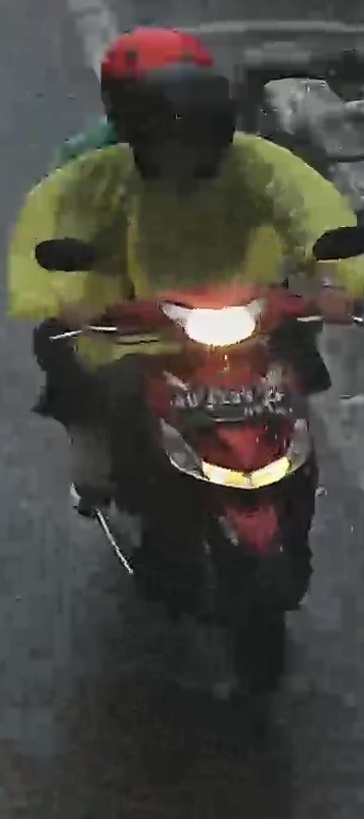
person-with-helmet: 2
person-without-helmet: 0